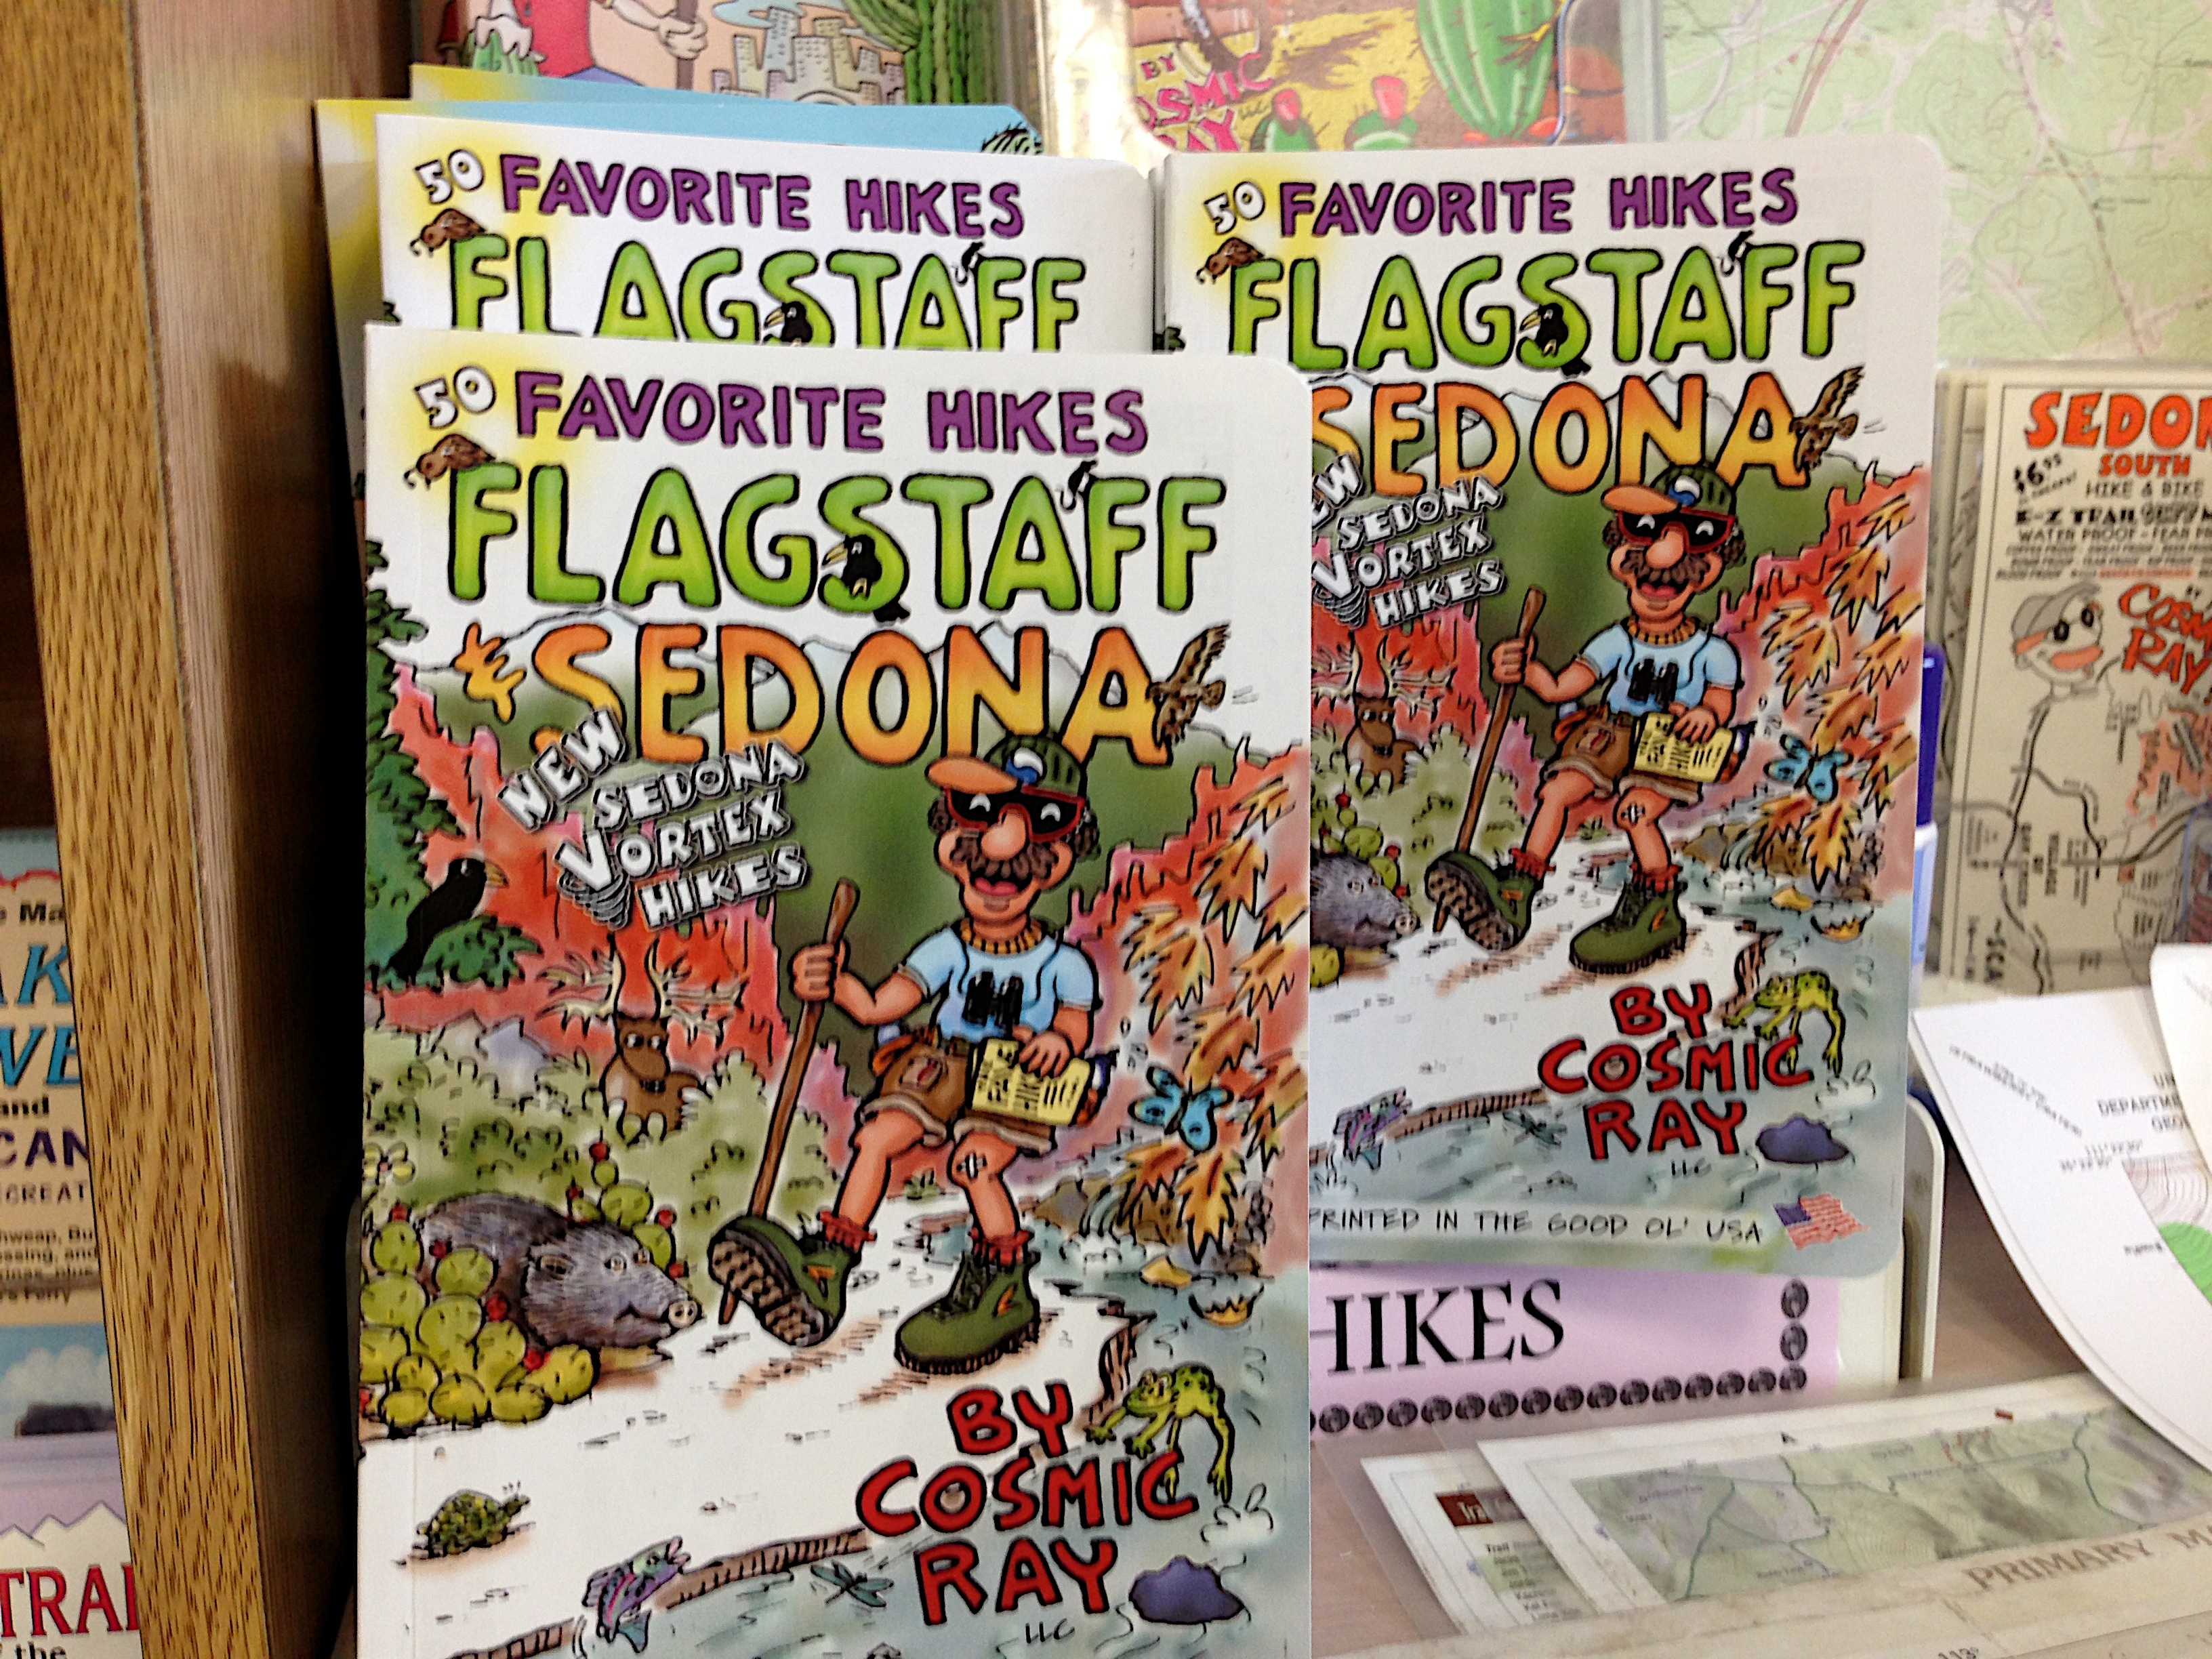
book, advertising, fiction, raildog, comics, comic book